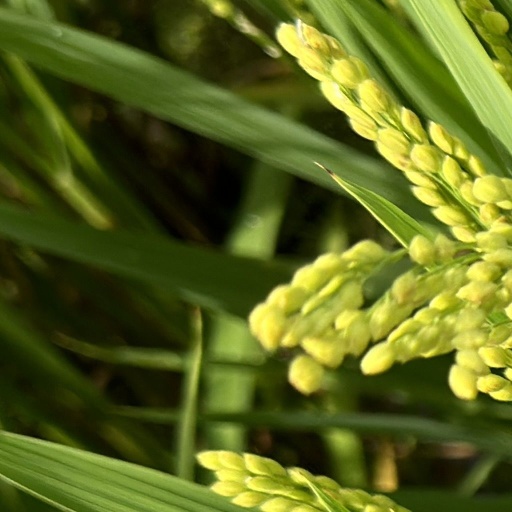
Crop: rice